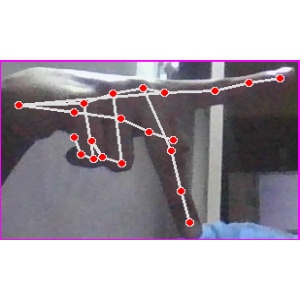
अक्षर: प